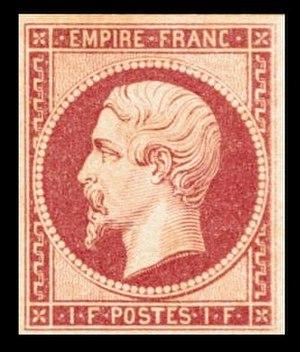
Cet article recense les timbres de France émis en 1853 par l'administration des Postes.
Louis-Napoléon Bonaparte, empereur des Français sous le nom de Napoléon III, a figuré sur les séries de timbres d'usage courant de France et de ses colonies de septembre 1852 jusqu'à la chute du Second Empire. Ces séries furent remplacées par le type Cérès en urgence pendant la guerre franco-prussienne de 1870, type qu'elles avaient elles-mêmes remplacées.
Les timbres de France d'usage courant ont une durée d'émission généralement assez longue, contrairement aux séries spéciales, qui ont une durée de disponibilité dans les bureaux de poste beaucoup plus brève.